Smokers v Non-Smokers

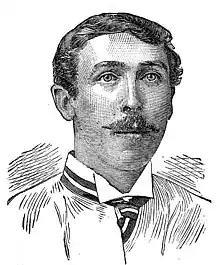
Black and white portrait of Billy Gunn.

Two and a half years later, another first-class contest with the same title was held at East Melbourne Cricket Ground in Australia. The game was played as the penultimate match of the English tour of Australia in 1886–87, led by Alfred Shaw. Once again the two teams contained a mix of Australian and English players, including three who had taken part in the previous match; Barlow and Palmer each appeared for the same team as previously, but Gunn, who had played for the Smokers in 1884, switched teams and was on the side of the Non-Smokers in 1887. The touring side had been due to face a "Combined Australia" team, but as such a team would be missing those players from New South Wales, it was decided to split the teams as in 1884. The match was sponsored by four companies, with prizes of 500 cigars each for the best batsman and bowler for the Smokers, 250 cigars for the best aggregate batting score for the Smokers, another 250 cigars for the best individual score from either side, and 200 cigars for the best bowling for the Non-Smokers.